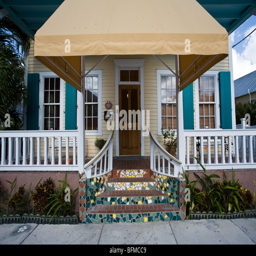
a city exudes a sort of charm evidenced in its colorful island - style architecture